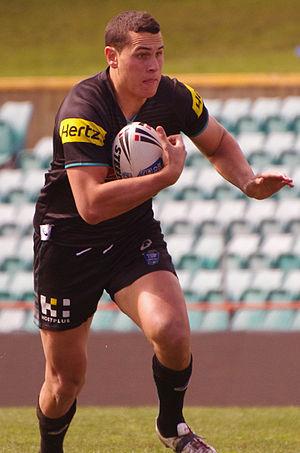
Reagan Campbell-Gillard, né le 27 juillet 1993 à Blacktown, est un joueur de rugby à XIII australien évoluant au poste de pilier. Il fait ses débuts en National Rugby League avec les Panthers de Penrith lors de la saison 2015. Enfin il a également été appelé en sélection d'Australie dans le cadre de la Coupe du monde 2017 qu'il remporte.